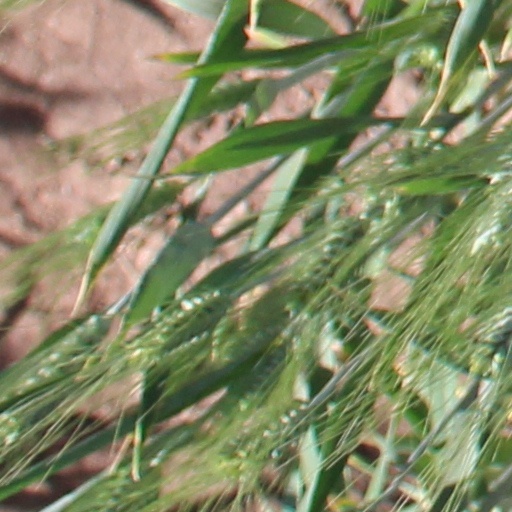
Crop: wheat